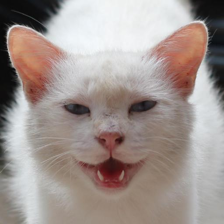
Label: animals